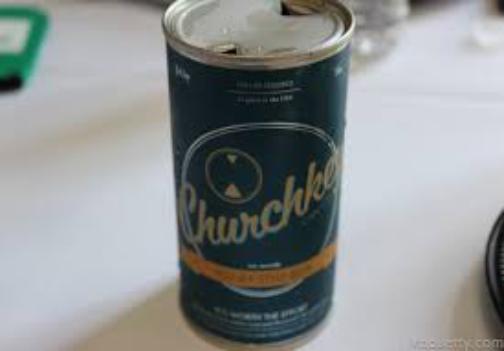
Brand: Churchkey Can
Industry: Clothes